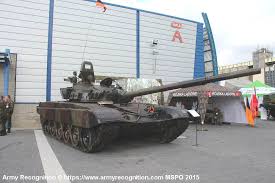
Label: Tank